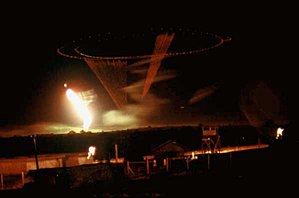
Douglas C-47 Skytrain / Operationel historie / Efter 2. verdenskrig / Vietnamkrigen
Puff the magic dragon under et natangreb. Bemærk at kun hvert femte skud er med lysspor.
Douglas C-47 Skytrain, ved RAF kaldt Dakota, var et militært transportfly, udviklet på basis af Douglas DC-3 passagerflyet. Den var i udstrakt brug af de Allierede under 2. verdenskrig, og er stadig i anvendelse ved adskillige militære operatører. Flytypen spillede en stor rolle i luftbroen til Berlin i 1948, og deltog desuden i både Koreakrigen og Vietnamkrigen. Enkelte fly flyver stadig – enten som veteranfly eller som rutefly i 3.-verdenslande. Flyets nærmest ubegrænsede levetid skyldes blandt andet, at det ikke har trykkabine.